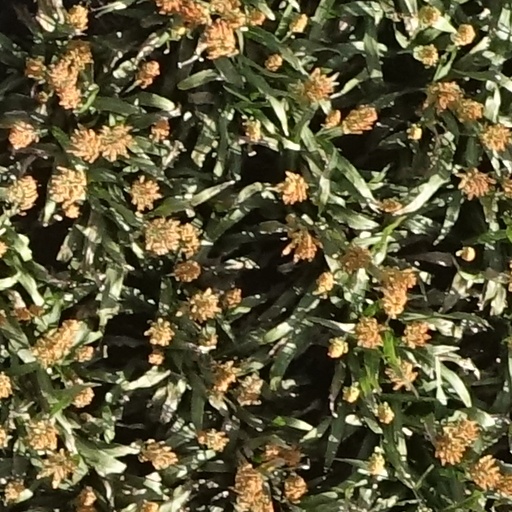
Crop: sorghum